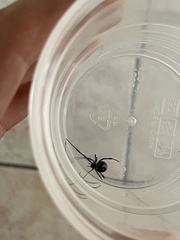
Species: Lactrodectus_hesperus